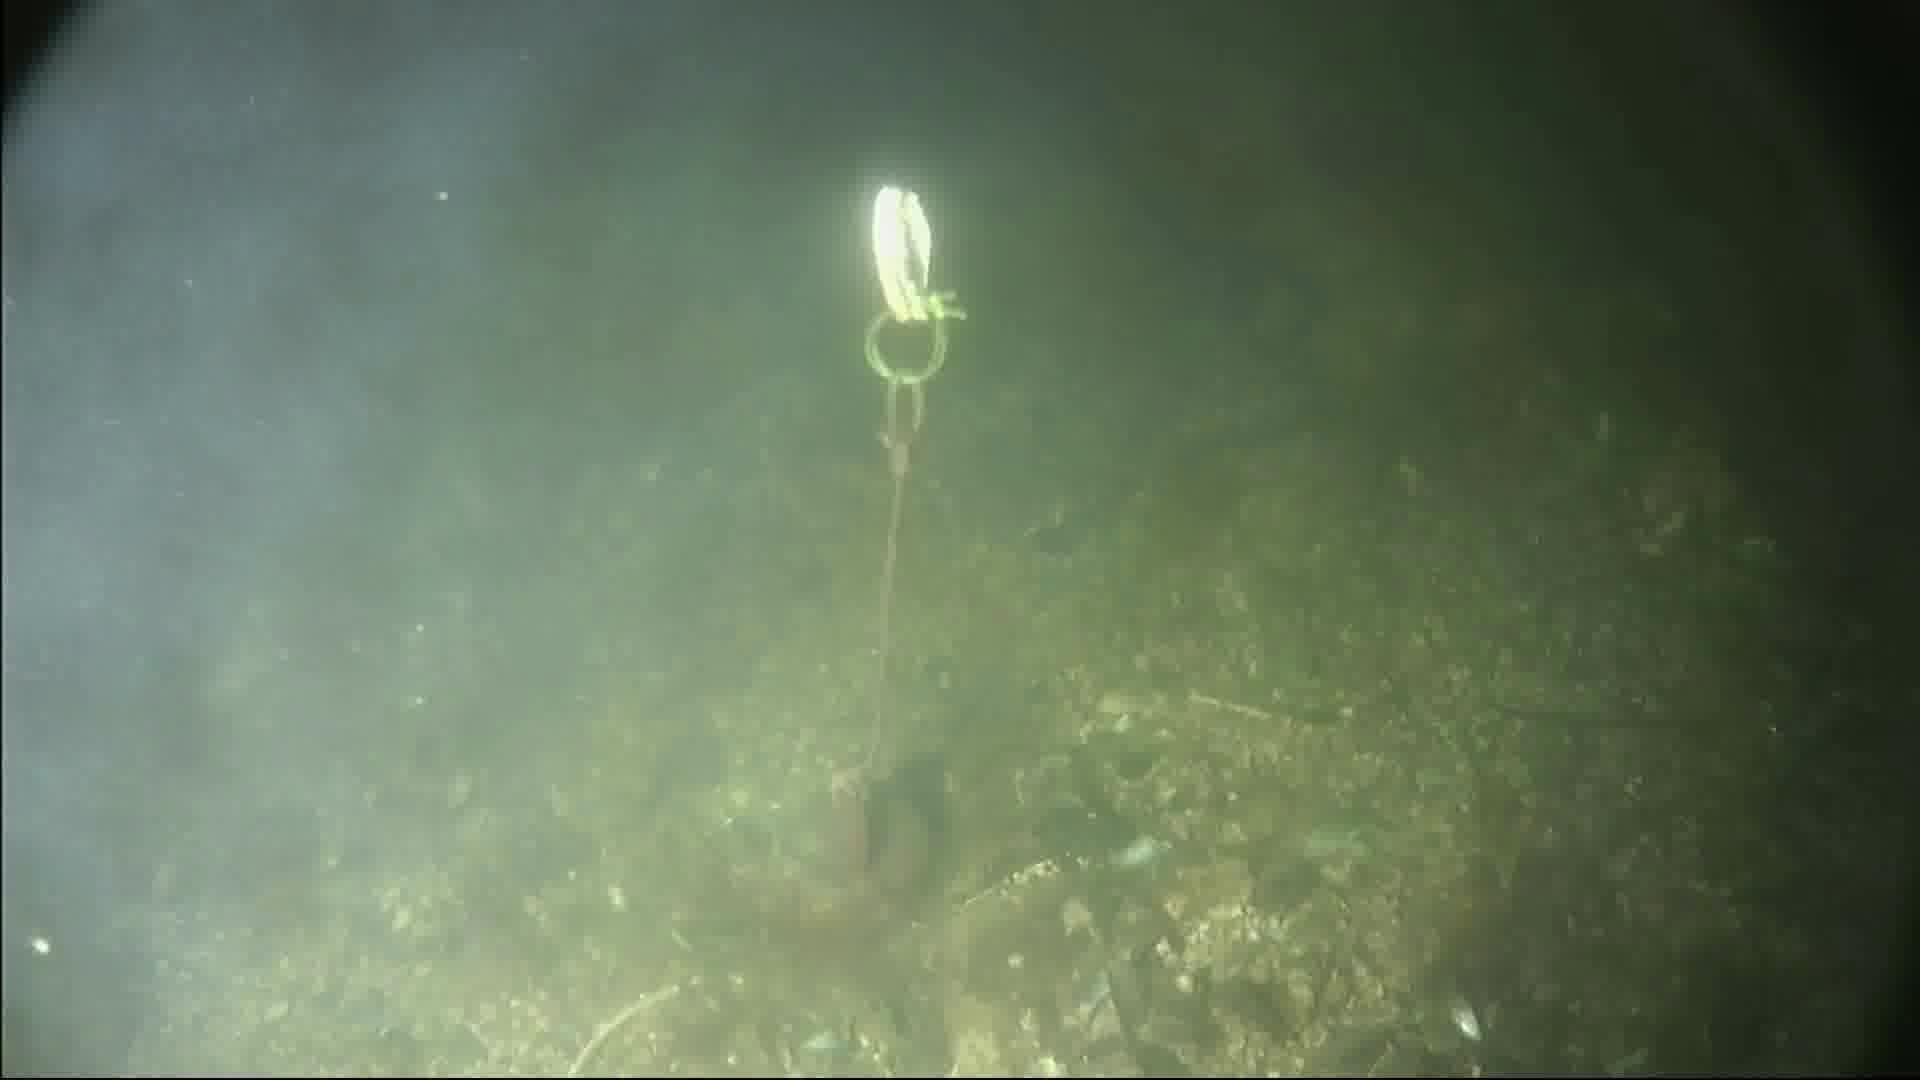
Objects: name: crab